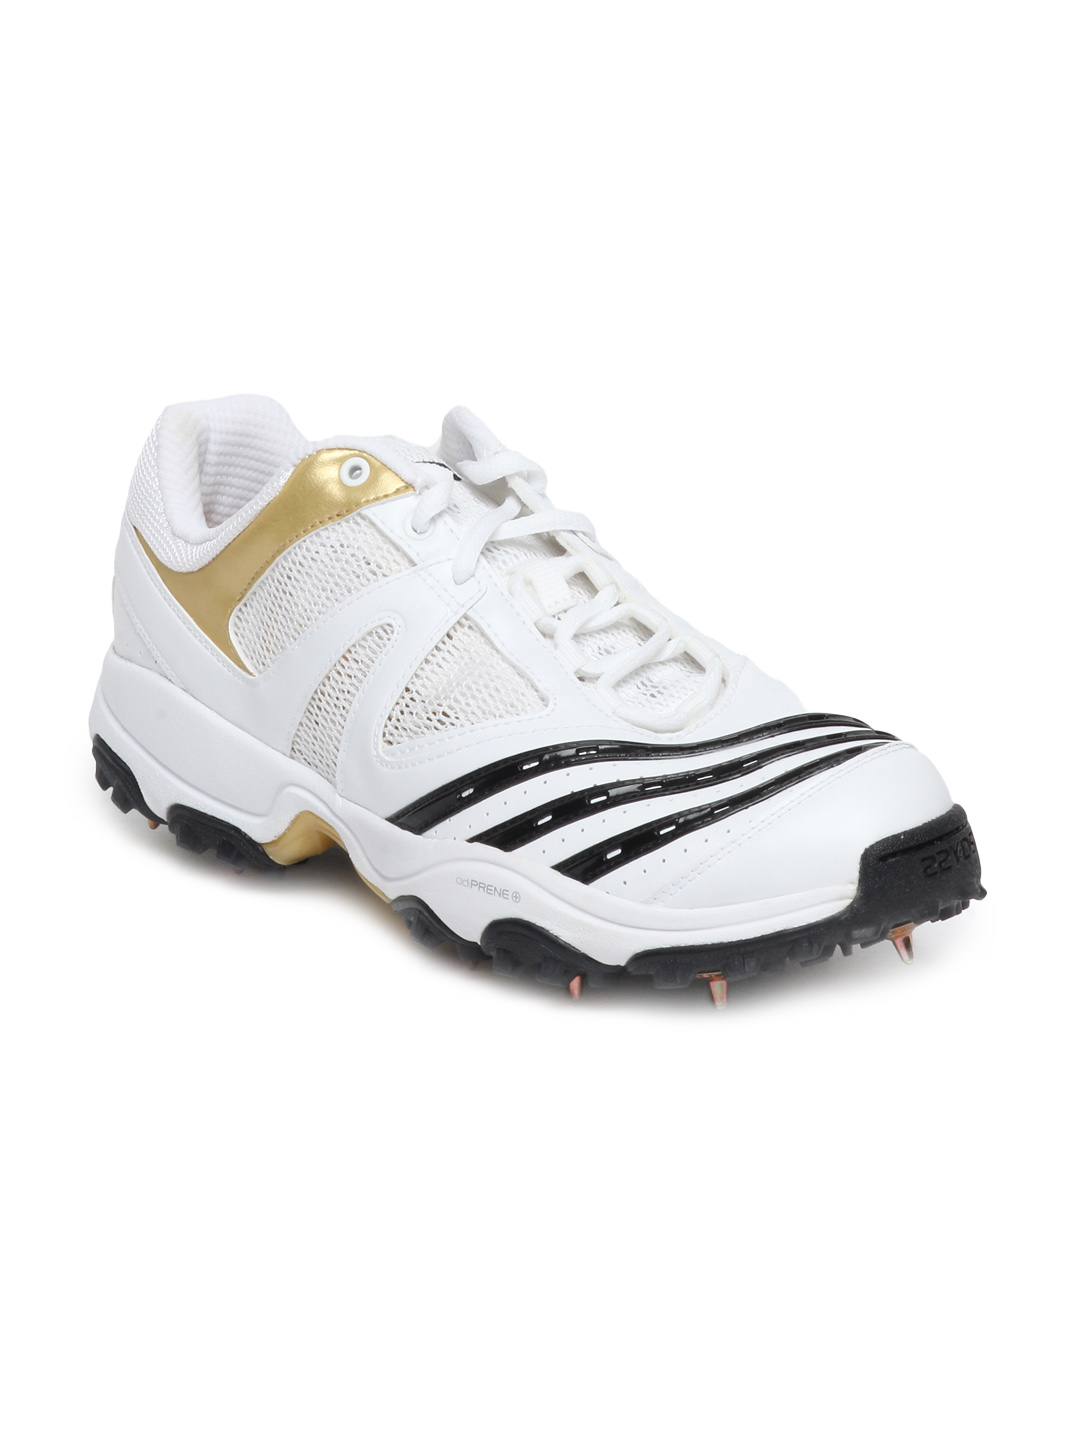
ADIDAS Men White Sports Shoes
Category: Footwear / Shoes / Sports Shoes
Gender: Men
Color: White
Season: Summer 2012
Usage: Sports